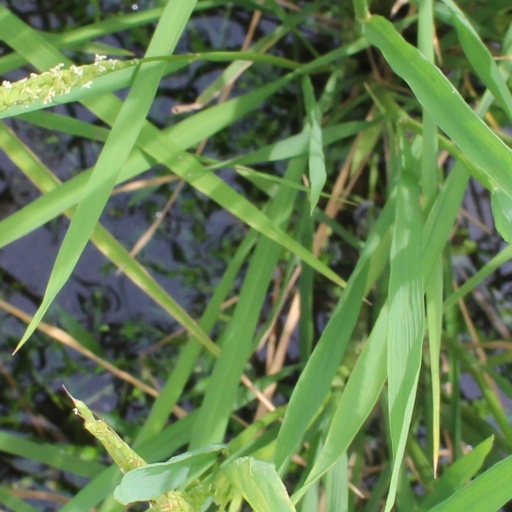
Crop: rice